Question: Please indicate a possible affordance area of the broccoli that can be used for eating
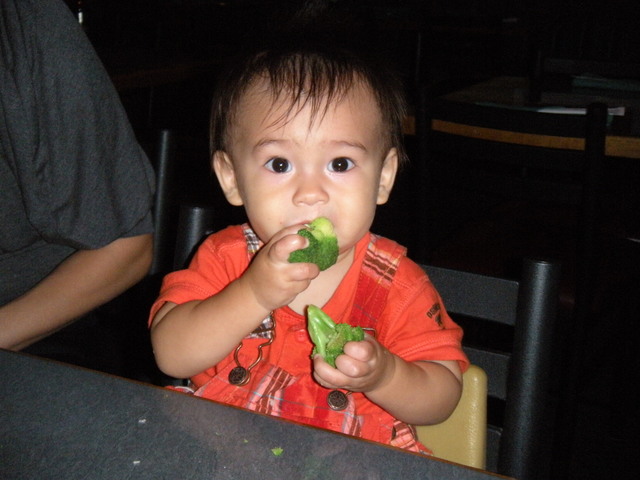
Answer: [282.5, 215, 336.5, 271]